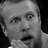
Emotion: surprise